Joseph W. Yost

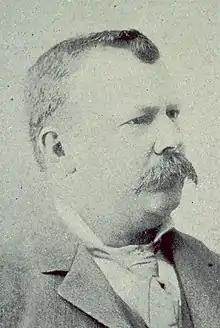
Yost in 1896

Joseph Warren Yost (1847–1923) was a prominent architect from Ohio whose works included many courthouses and other public buildings. Some of his most productive years were spent as a member of the Yost and Packard partnership with Frank Packard. Later in his career he joined Albert D'Oench at the New York City based firm D'Oench & Yost. A number of his works are listed for their architecture in the U.S. National Register of Historic Places (NRHP).